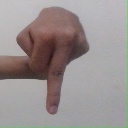
अक्षर: प